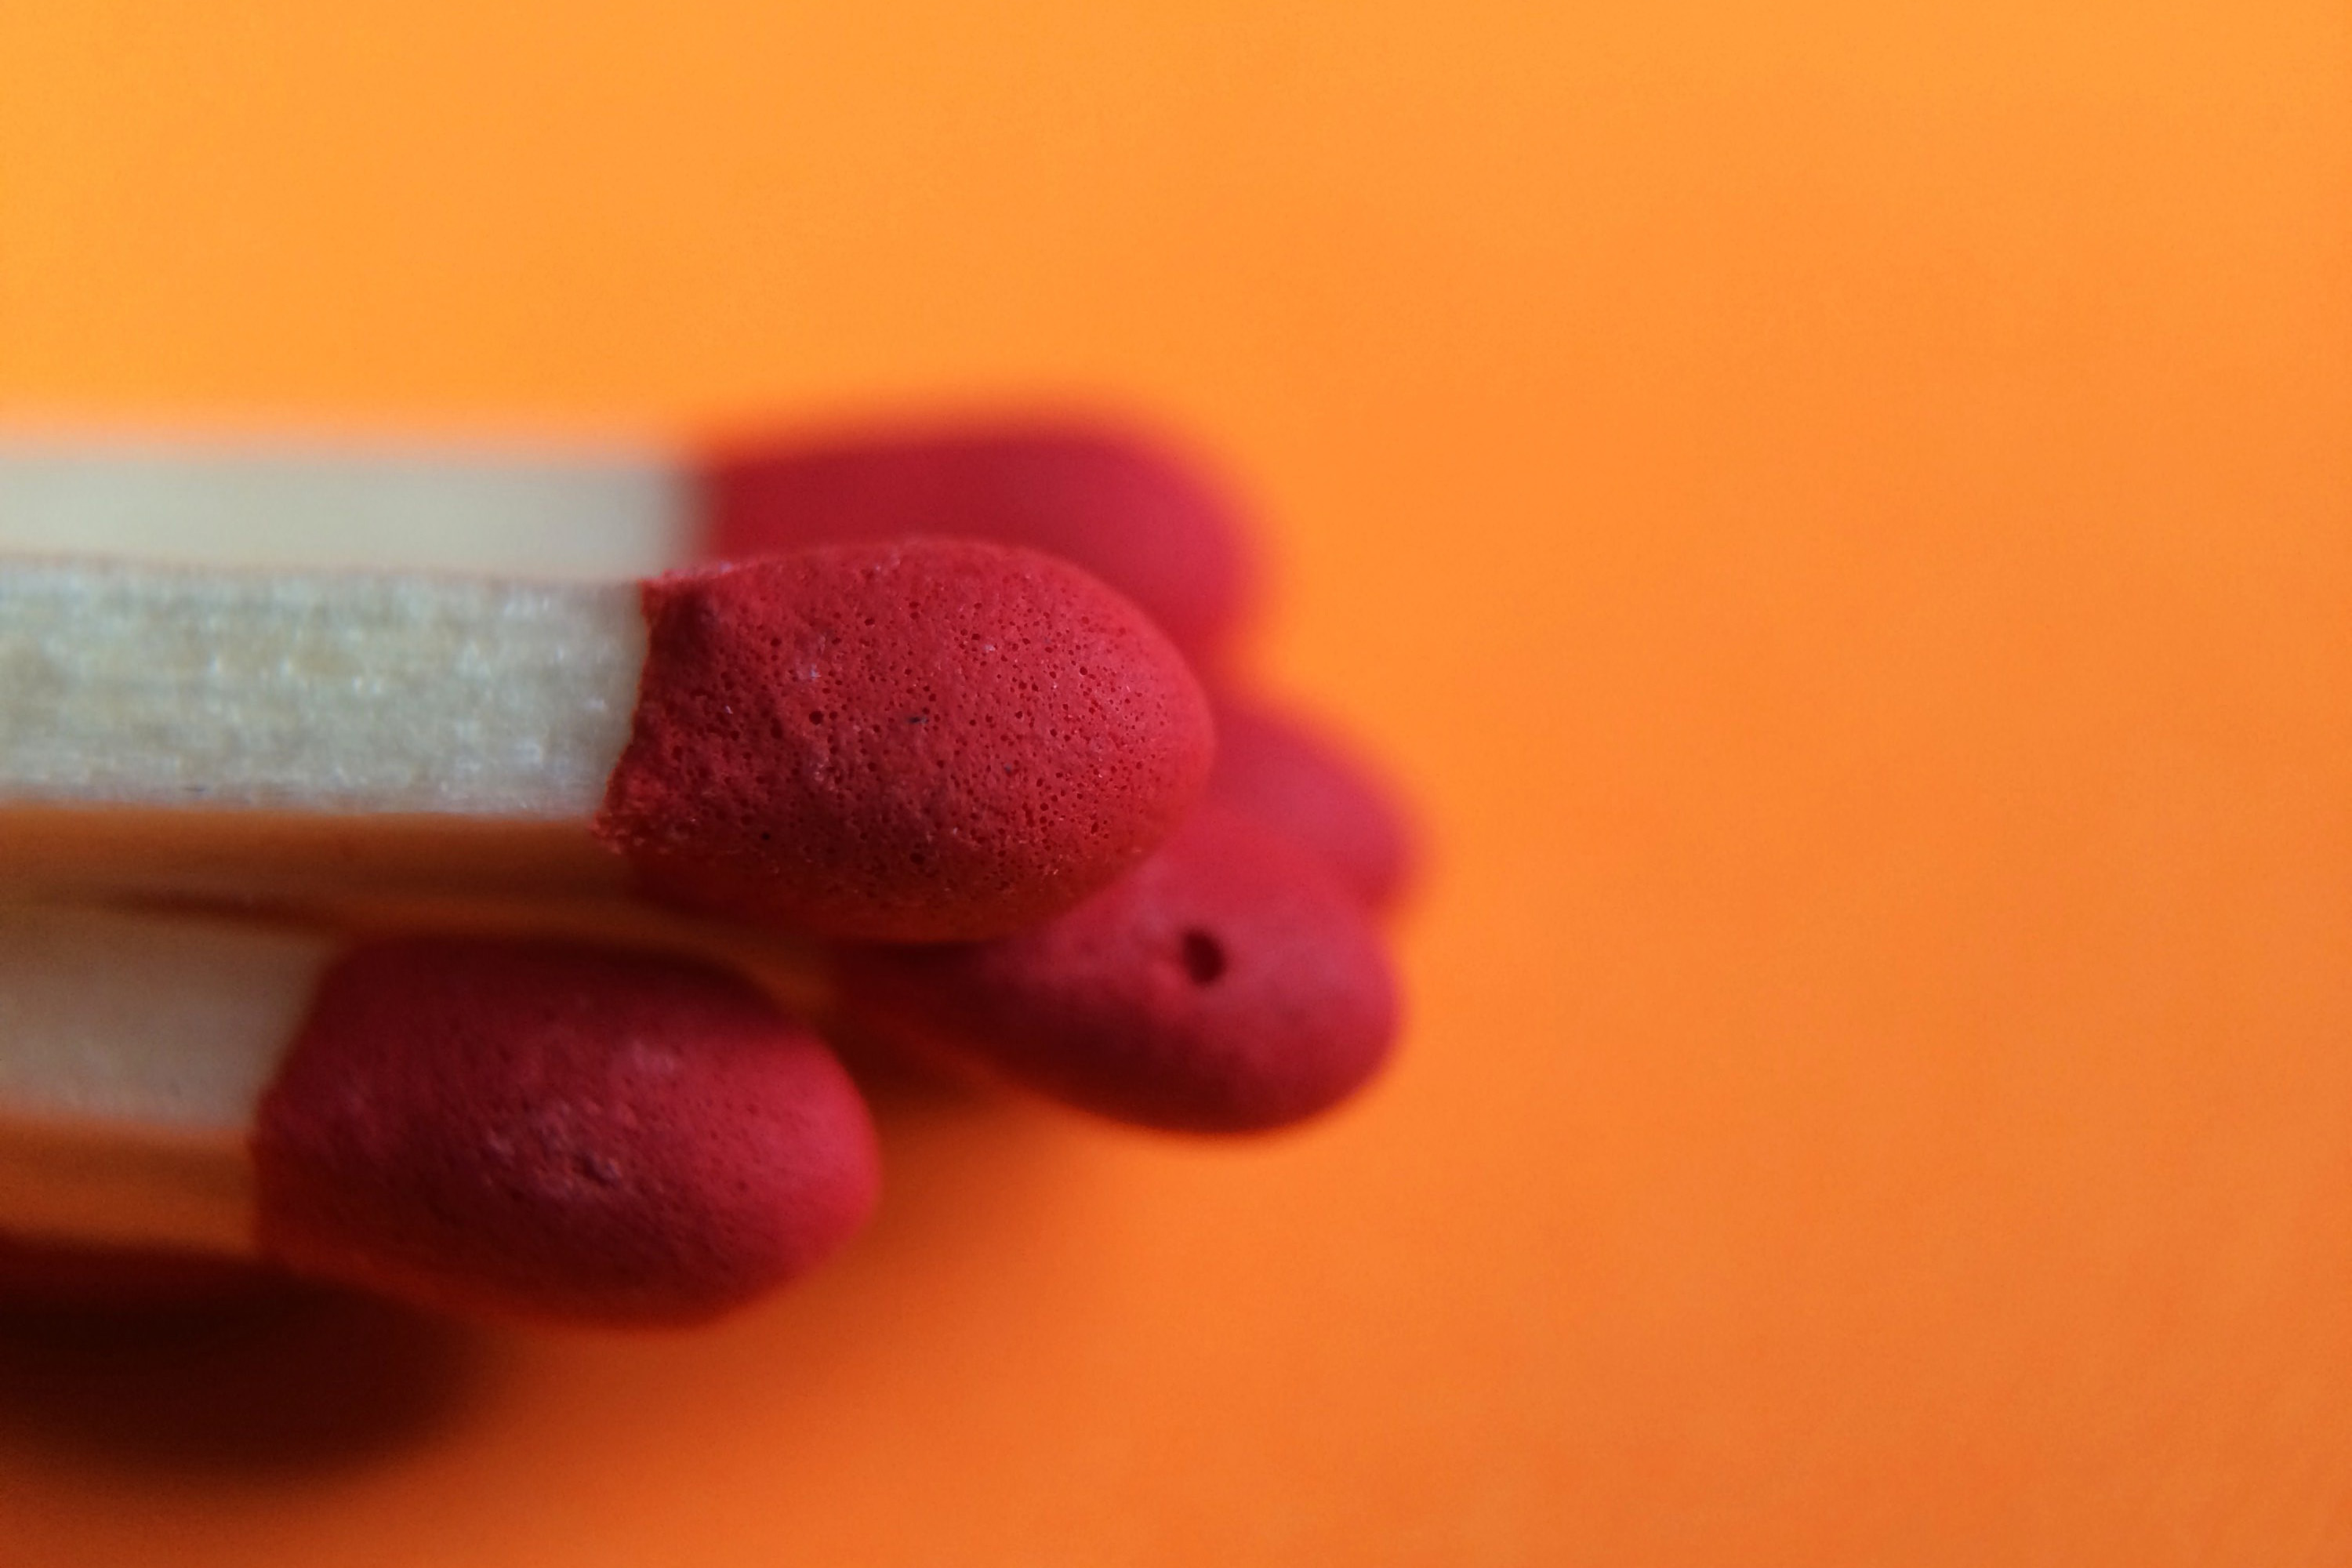
pink, close up, pill, finger, macro photography, Material property, hand, Colorfulness, match